William Piercy, 1st Baron Piercy

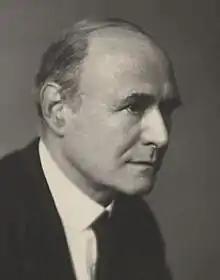
Piercy in 1945, by Walter Stoneman

William Piercy, 1st Baron Piercy CBE (7 February 1886 – 7 July 1966) was a British economist, civil servant, businessman and financier. He is best remembered as chairman of the Industrial & Commercial Finance Corporation from 1945 to 1964.